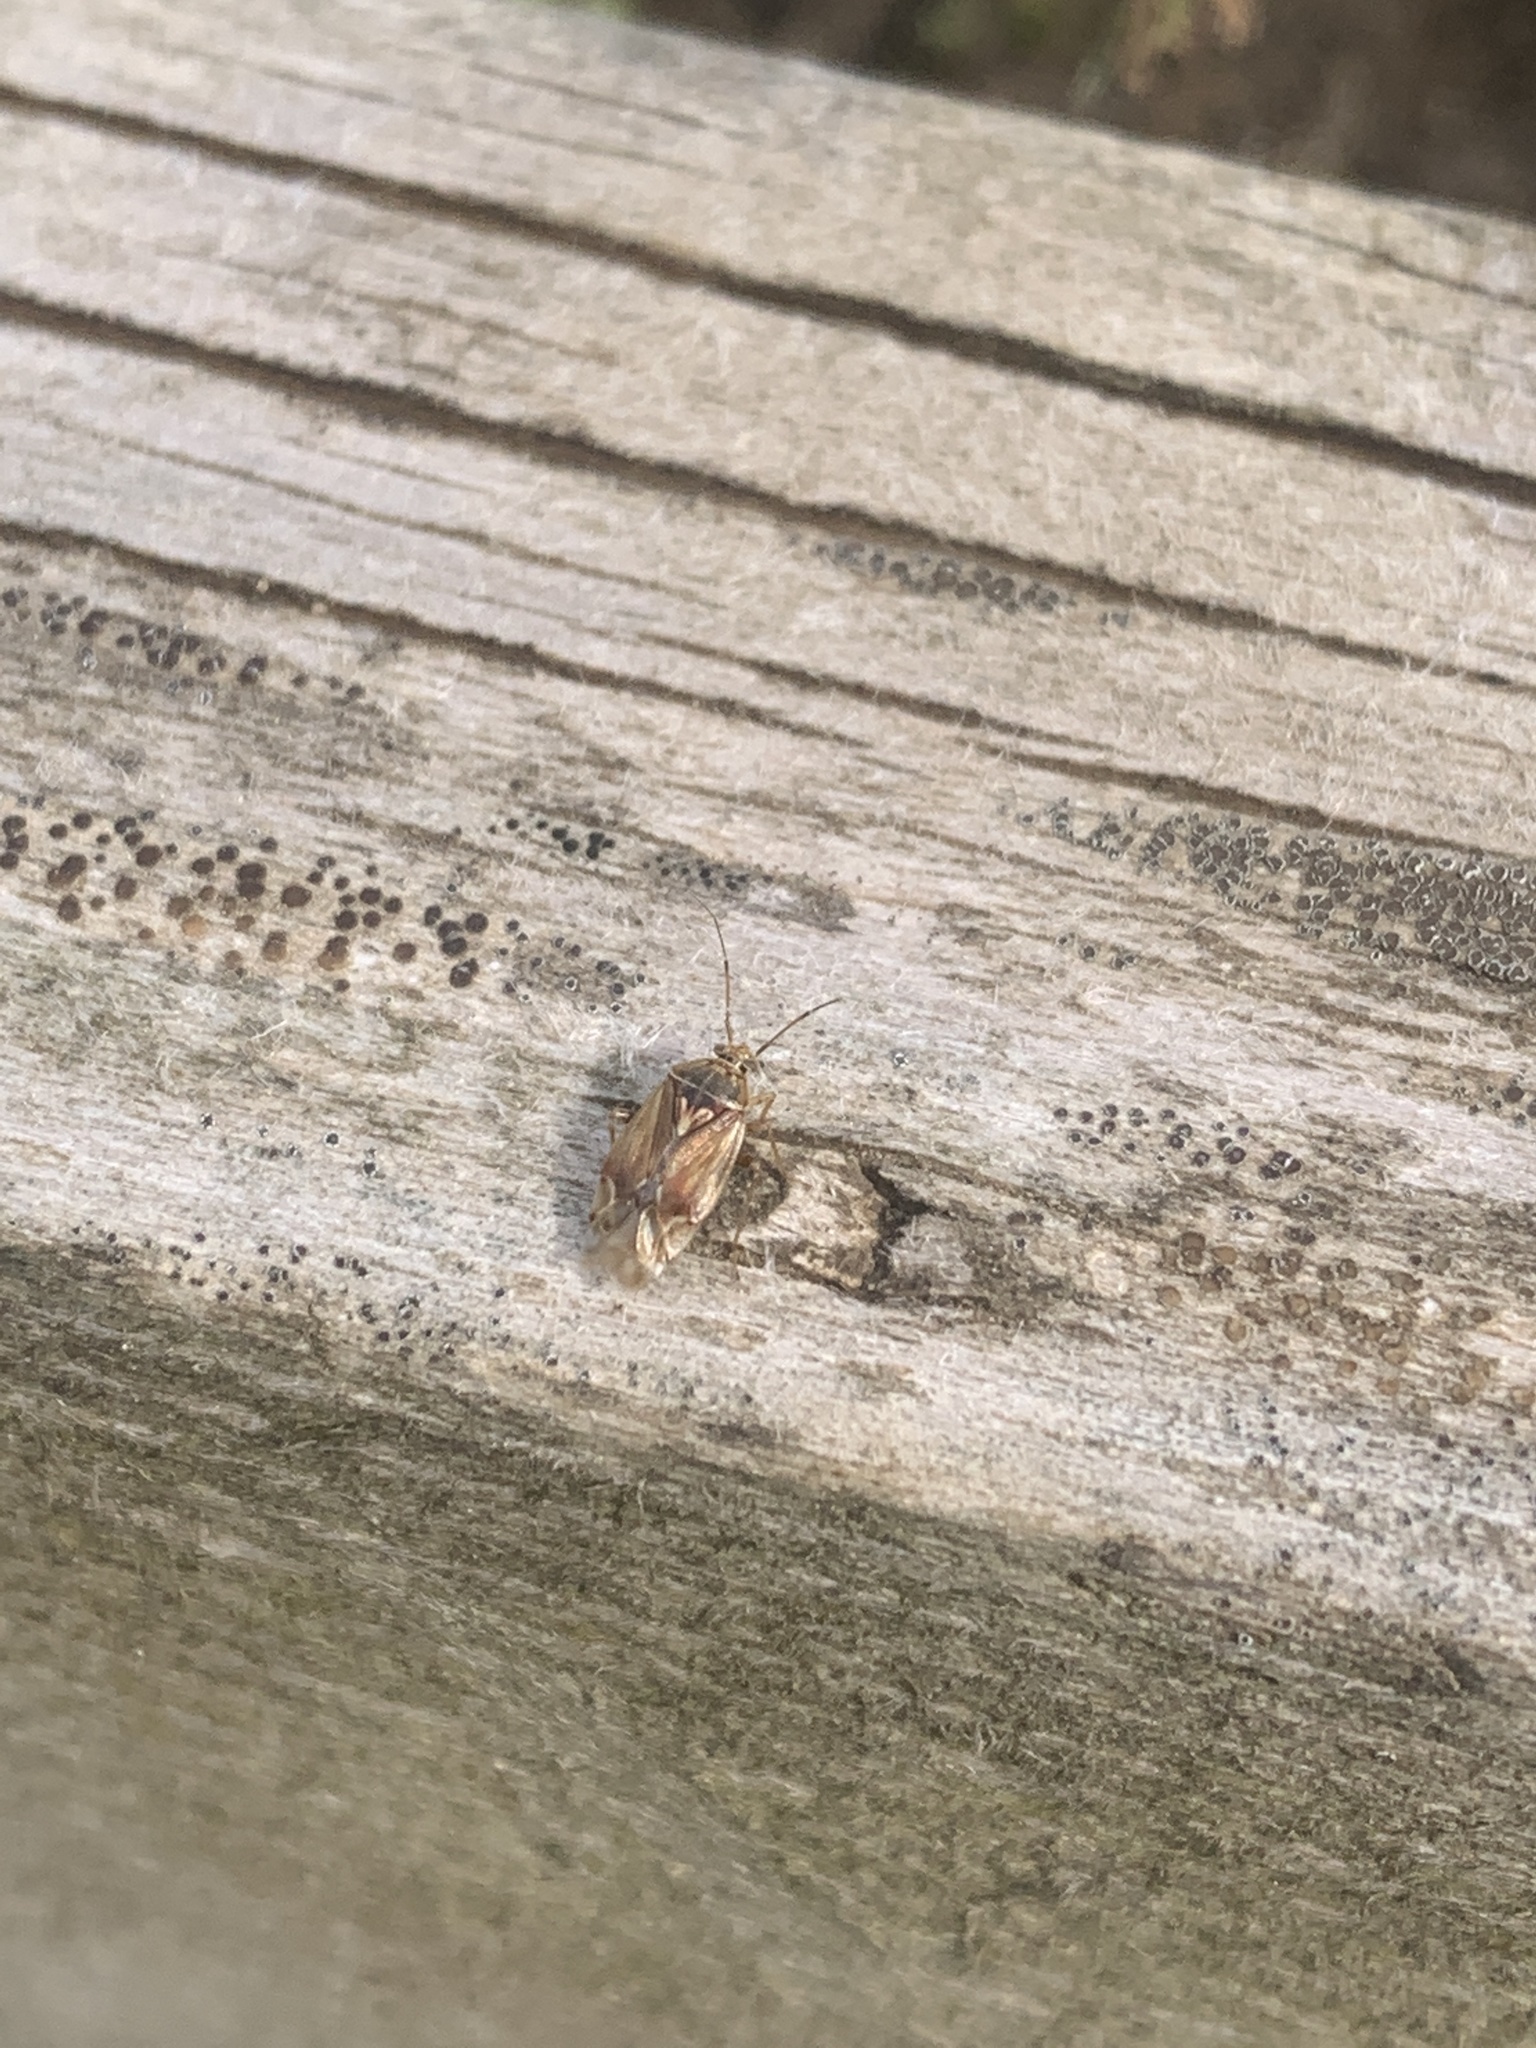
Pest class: lygus_bug